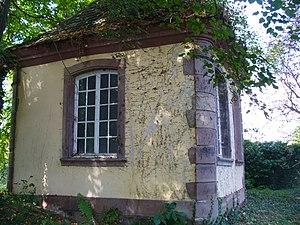
arrière de la chapelle
Le château de Werde est un monument historique situé à Matzenheim, dans le département français du Bas-Rhin.